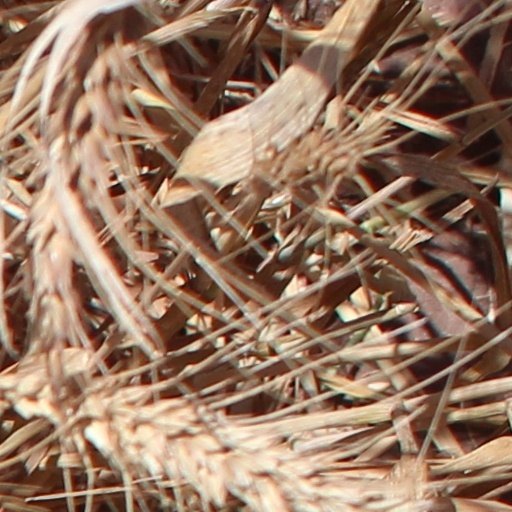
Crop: wheat